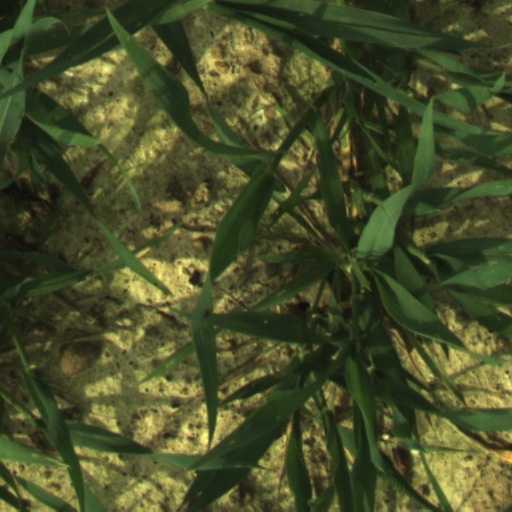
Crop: wheat